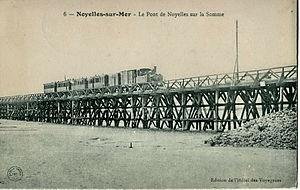
Saint-Valery-sur-Somme est une commune française située dans le département de la Somme et dans la région des Hauts-de-France.
Le réseau des Chemins de fer départementaux de la Somme, concédé à la Société générale des chemins de fer économiques était un réseau départemental de voies ferrées d'intérêt local à voie métrique, qui compta jusqu'à 329 km de lignes, organisées en trois groupes géographiques :